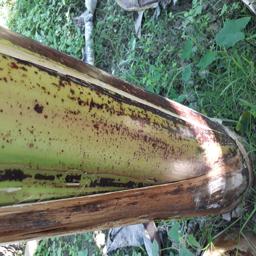
Label: PSEUDOSTEM WEEVIL